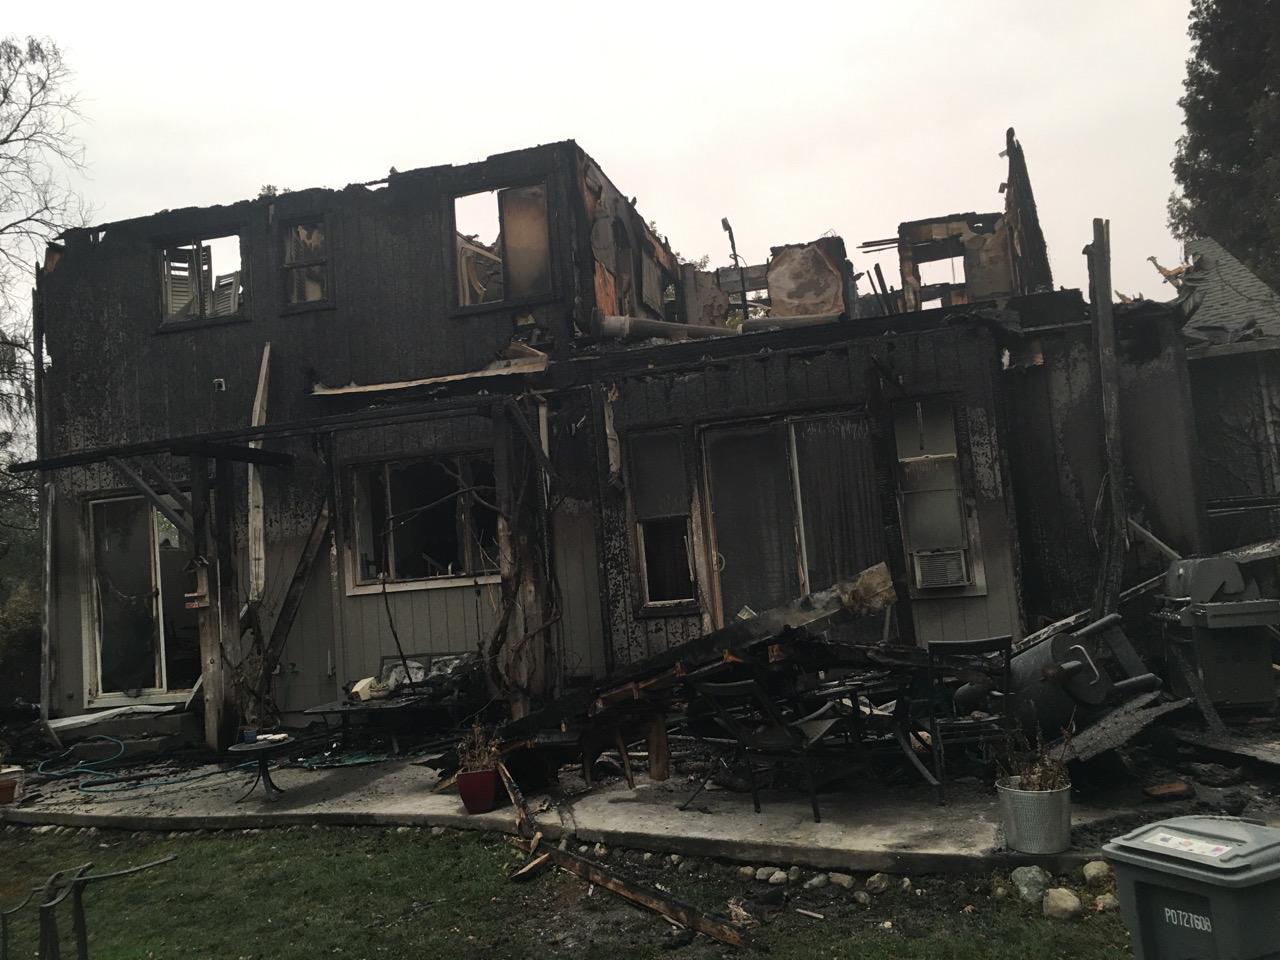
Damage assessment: destroyed